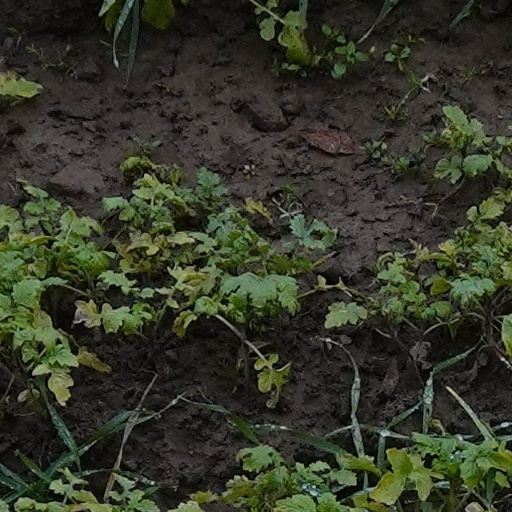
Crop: wheat